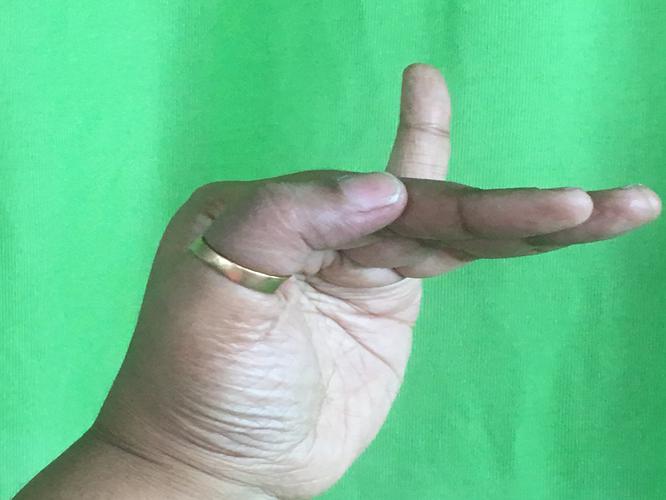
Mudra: Hamsapaksha
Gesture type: double_hand